He Rides Tall

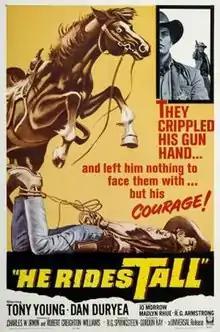
Theatrical release poster

He Rides Tall is a 1964 American Western film directed by R. G. Springsteen and written by Charles Irwin and Robert Creighton Williams. The film stars Tony Young, Dan Duryea, Jo Morrow, Madlyn Rhue, R. G. Armstrong, and Joel Fluellen. The film was released on February 26, 1964, by Universal Pictures.